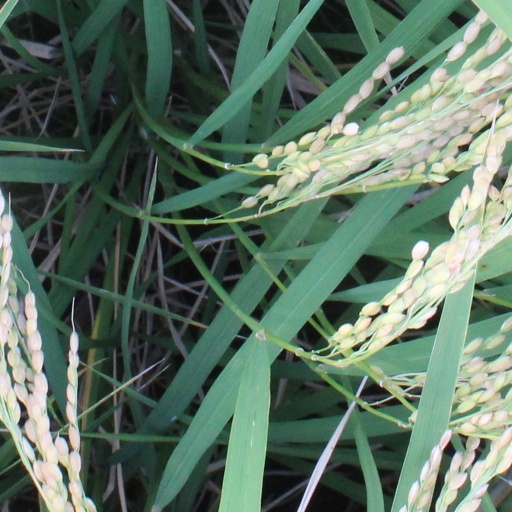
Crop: rice